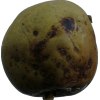
Label: pear